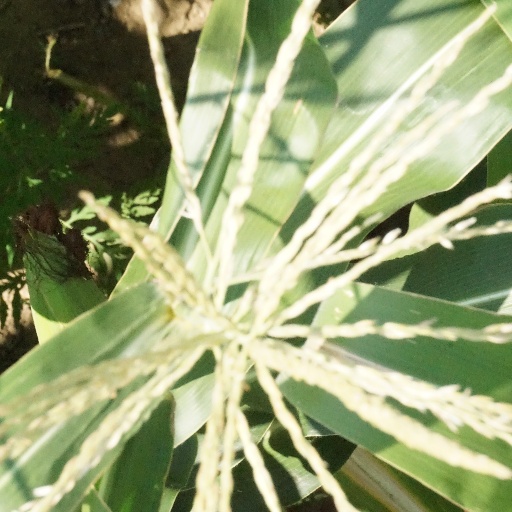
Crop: maize; corn